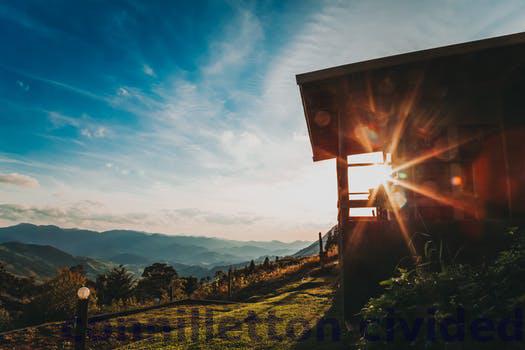
Label: Watermark